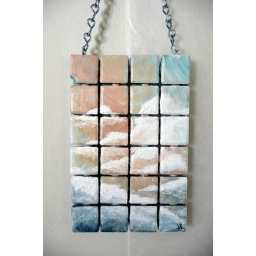
Found some bathroom tiles in the street, decided they'd make a good cloud backdrop.